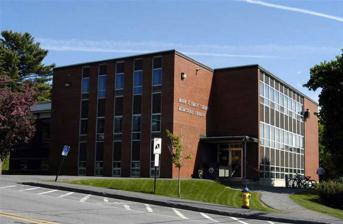
Building: Mark and Emily Turner Memorial Library
Country: United States of America
Year built: 1908
46°40′48″N 68°00′51″W / 46.680°N 68.0141°W / 46.680; -68.0141 Mark & Emily Turner Memorial Library Location Presque Isle, Maine , United States Type Public Established 1908 Collection Size 50,000 Access and use Circulation 65,000 Population served 9,692 Other information Budget $341,652 Director Sonja Plummer-Morgan Employees 11 Website [3] The Mark & Emily Turner Memorial Library , named after local philanthropists Mark and Emily Turner, is a public library in the City of Presque Isle, Maine , United States. The library provides resources to the city's residents including periodicals, books, audio books, computers with internet access, and wireless internet throughout the library. The library also provides passport services, maintains a library in second life , genealogical research, and provides reference services to the United States and the international community. History In the late 19th century, "a group of citizens from Presque Isle who called themselves the Half & Half Club, created and supported their own library collection that was kept at local businesses due to the city not having a library building; with each store owner being named the local librarian". However, in the early 1900s, as the city's population began to increase, there was a demand for a permanent library structure. The town of Presque Isle applied for a gift/donation from the Andrew Carnegie Foundation; otherwise known as the Carnegie Corporation of New York . The request was granted giving the city $10,000 for the purchase of land and construction. After the initial land purchase of "$1,000 from Dudley Heirs, local citizens raised around $950 for the purchase of a smaller, adjoining plot of land". The library was opened in May 1908 under the name: Presque Isle Free Library . Presque Isle Free Library. By the 1960s, overcrowding in the library had become such a problem that it was acknowledged by patrons and officials of Presque Isle that the library needed to be expanded. The initial funds given to the library for its expansion was from the government "under Title III Legislation in the amount of $60,000". A generous local philanthropist and his wife, Mark and Emily Turner, then matched the government funds donating $60,000 towards the expansion of the library. By April 1967 the library was renamed the Mark and Emily Turner Memorial Library in honor of the couple that helped finance the construction. As a token of appreciation, Mark Turner received library card number 001, the first library card given by the new library. A ribbon cutting ceremony was held and attended by Mark Turner, "Burt Tompkins, chairmen of the city council, and Bill Flora, chairman of the library board, and state governor Ken Curtis, was given a tour of the new facility". Library Card 001 The library now has a collection of over 60,000 materials including books, periodicals, databases, microfilm, and other resources. Genealogy services The library offers genealogy services, enabling users to search for ancestors who were from Aroostook County, the State of Maine, the United States, and Canada. In-library materials include introductory materials that explains how to start and conduct a genealogical search. Other materials such as CD-ROMs, print, and microfilm are available for genealogy searches containing information such as local, state, and federal census records and existing genealogical records. In addition to the library's resources, the library is affiliated with groups and societies including the "Maine Genealogical Society, the Aroostook County Genealogical Society, Maine Society of Mayflower Descendants, and the Maine Historical Society, among others", and can provide contact information to patrons seeking the assistance of any of its affiliated groups. The library is also joined with the Maine Memory Network, "a digital museum created through a partnership between the Maine Historical Society and the Maine State Library to increase public access and engagement with holdings of historical societies across the state". Notary public services The Turner Memorial Library is authorized to perform Notary services in the State of Maine, such as: certification of affidavits acknowledge instruments related to real estate transfers certify copies of private documents solemnize marriages serve as an official state witness in connection with the forced opening of safety deposit boxes certify election petitions witness absentee voting process Passport services United States Passport Card. The library, as approved by the U.S. State Department on December 28, 2007, is a passport application acceptance facility, which includes the creation of passport cards to all U.S. citizens. Library 2.0 services Ways of contacting the Mark and Emily Turner Memorial Library for reference services include accounts in social networking web sites like Twitter, MySpace and Facebook where reference questions can be asked. Information pertaining to library hours, materials, news, and events can be found on these pages. Additional, "in cooperation with the Alliance Library System, Altarama, and Peoplewhere", the Mark and Emily Turner Memorial Library is part of a reference service called My Info Quest where a question can be texted from any mobile device and answered by a librarian from the contacted library. Other libraries from around the world participate in this form and to obtain a list of the libraries or find additional information Second Life USA Jobs Resource Center in Second Life. Through SLURL , the Mark and Emily Turner Memorial Library is available for second life services that include career and employment resources, reference library services, and links to information within second life as well as the Internet. Career and employment services In cooperation with Tedi Latte of the State of Maine Department of Labor's Bureau of Employment Resources, the Mark and Emily Turner Memorial library helped create the USA Jobs Resource Center of Cybrary Square. Approximately "75 percent of job seekers use the Internet", and the USA Job resource center provides a place to find employment resources in Second Life . The site's creators also hope that the "library will provide employers with the resources to better attract future workers and other libraries and agencies with a model for an in-world and online source of information" that allows people who are using online resources to fill out unemployment claims, create resumes, and complete job applications. Links to web resources are present such as ONET, "which provides information about job descriptions that includes knowledge, skills, and abilities required; as well as the average wage information and the possibility of job growth or decline", as well as links to the Workforce Investment Act, Trade Adjustment Assistance, the North American Industrial Coding System, and USA Jobs. Reference services In Cybrary city, at the location of the Second Life representation of the library, help with reference questions is available. Organization affiliations The Turner Memorial Library is a member of the Maine Library Association, which provides the library with an opportunity to "promote and enhance the value of Maine libraries and librarianship,to foster cooperation between those who work in and for Maine libraries, and to provide leadership to ensure that information is accessible to all citizens from their libraries". The current library director and reference librarian are members of the Maine Library Association. The library is a member of The Association for Rural & Small Libraries or the ARSL. The ARSL is a nationwide organization that works in order to further "positive growth and development of libraries" in rural areas. Footnotes